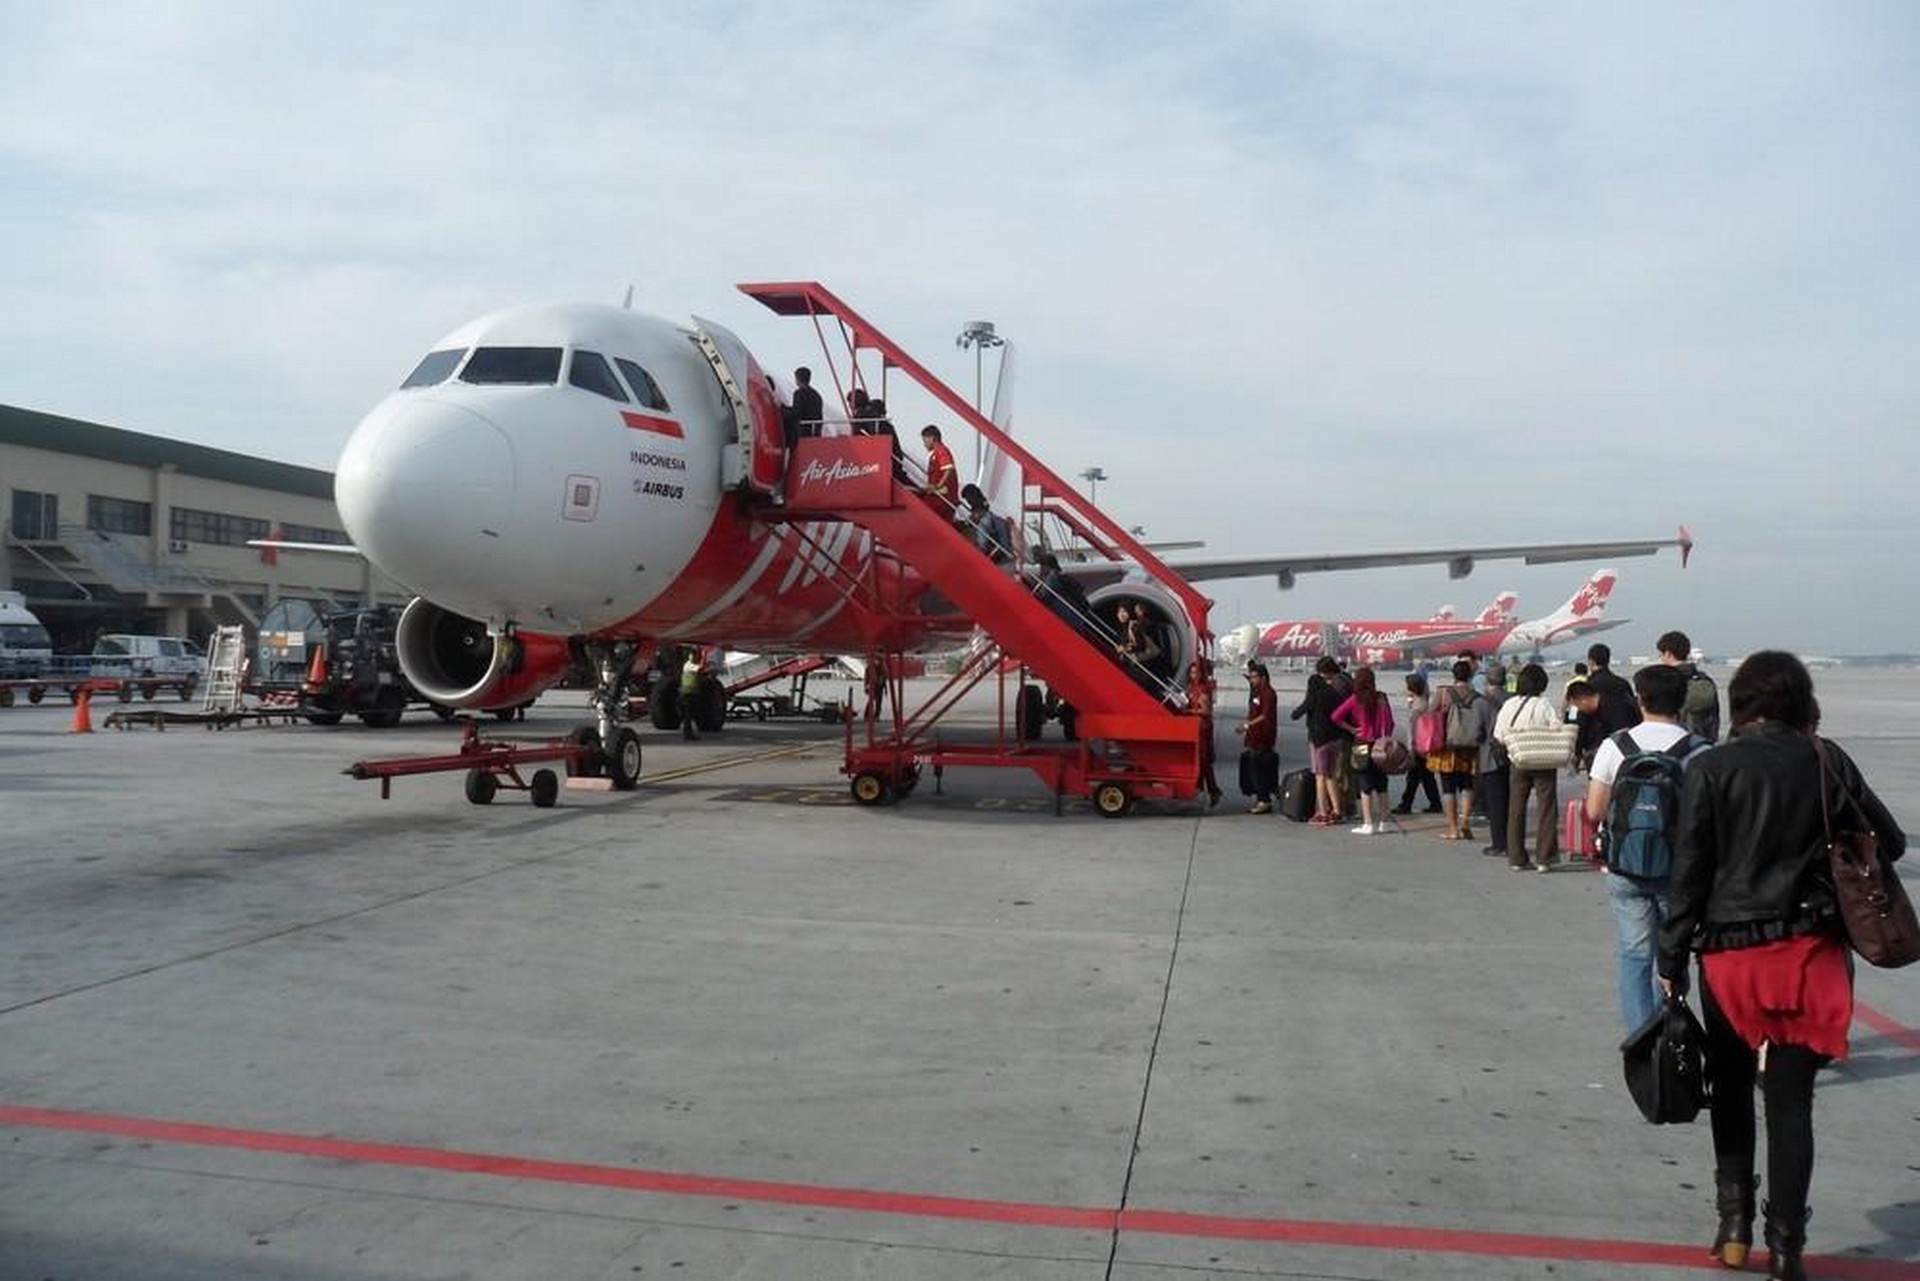
airport, travel, airplane, aircraft, vehicle, airline, aviation, flight, boarding, airliner, airbus, air force, jet aircraft, atmosphere of earth, wide body aircraft, narrow body aircraft, aerospace engineering, aircraft engine